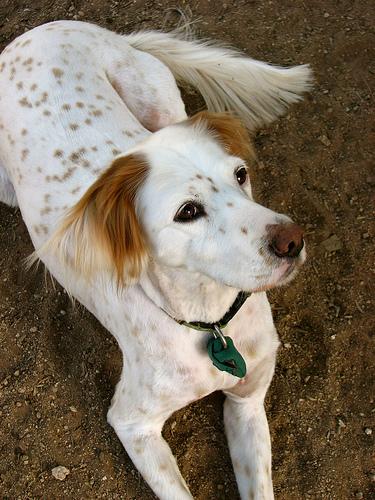
Breed: english setter